Murder of Koh Ngiap Yong

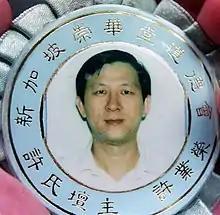
Koh Ngiap Yong, the murdered taxi driver

On 8 August 2000 in Singapore, a group of three men, who were armed with firearms with an intent to commit robbery, had robbed and killed a taxi driver in midst of a planned crime spree. The victim was a 42-year-old taxi driver named Koh Ngiap Yong, whose taxi was taken by the trio as an escape vehicle for future robbery crimes and whom the three men killed by using a bayonet to stab him to death. In the aftermath of Koh's murder, the robbers had committed yet another robbery and also shot and killed their next victim, 39-year-old Jahabar Sathick, an Indian moneychanger.